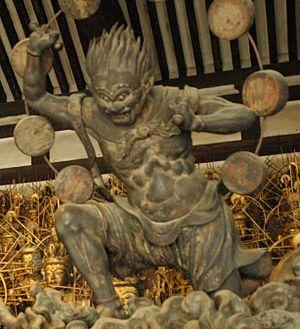
Jack Talons-à-Ressort est un personnage du folklore anglais datant de l'époque victorienne. Les récits le décrivent comme un homme mystérieux à l'apparence diabolique qui aurait le pouvoir de faire des sauts extraordinaires : d'où son surnom.